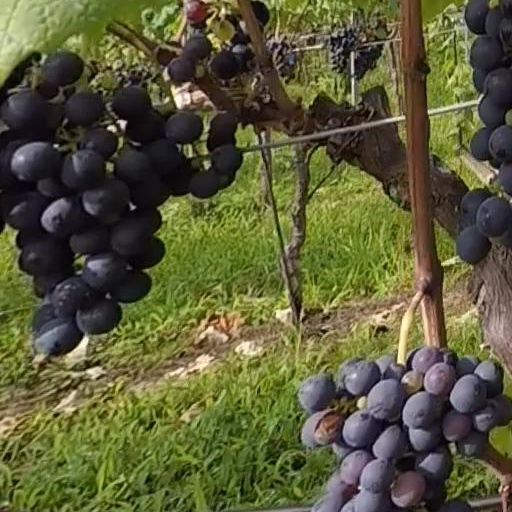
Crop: grape